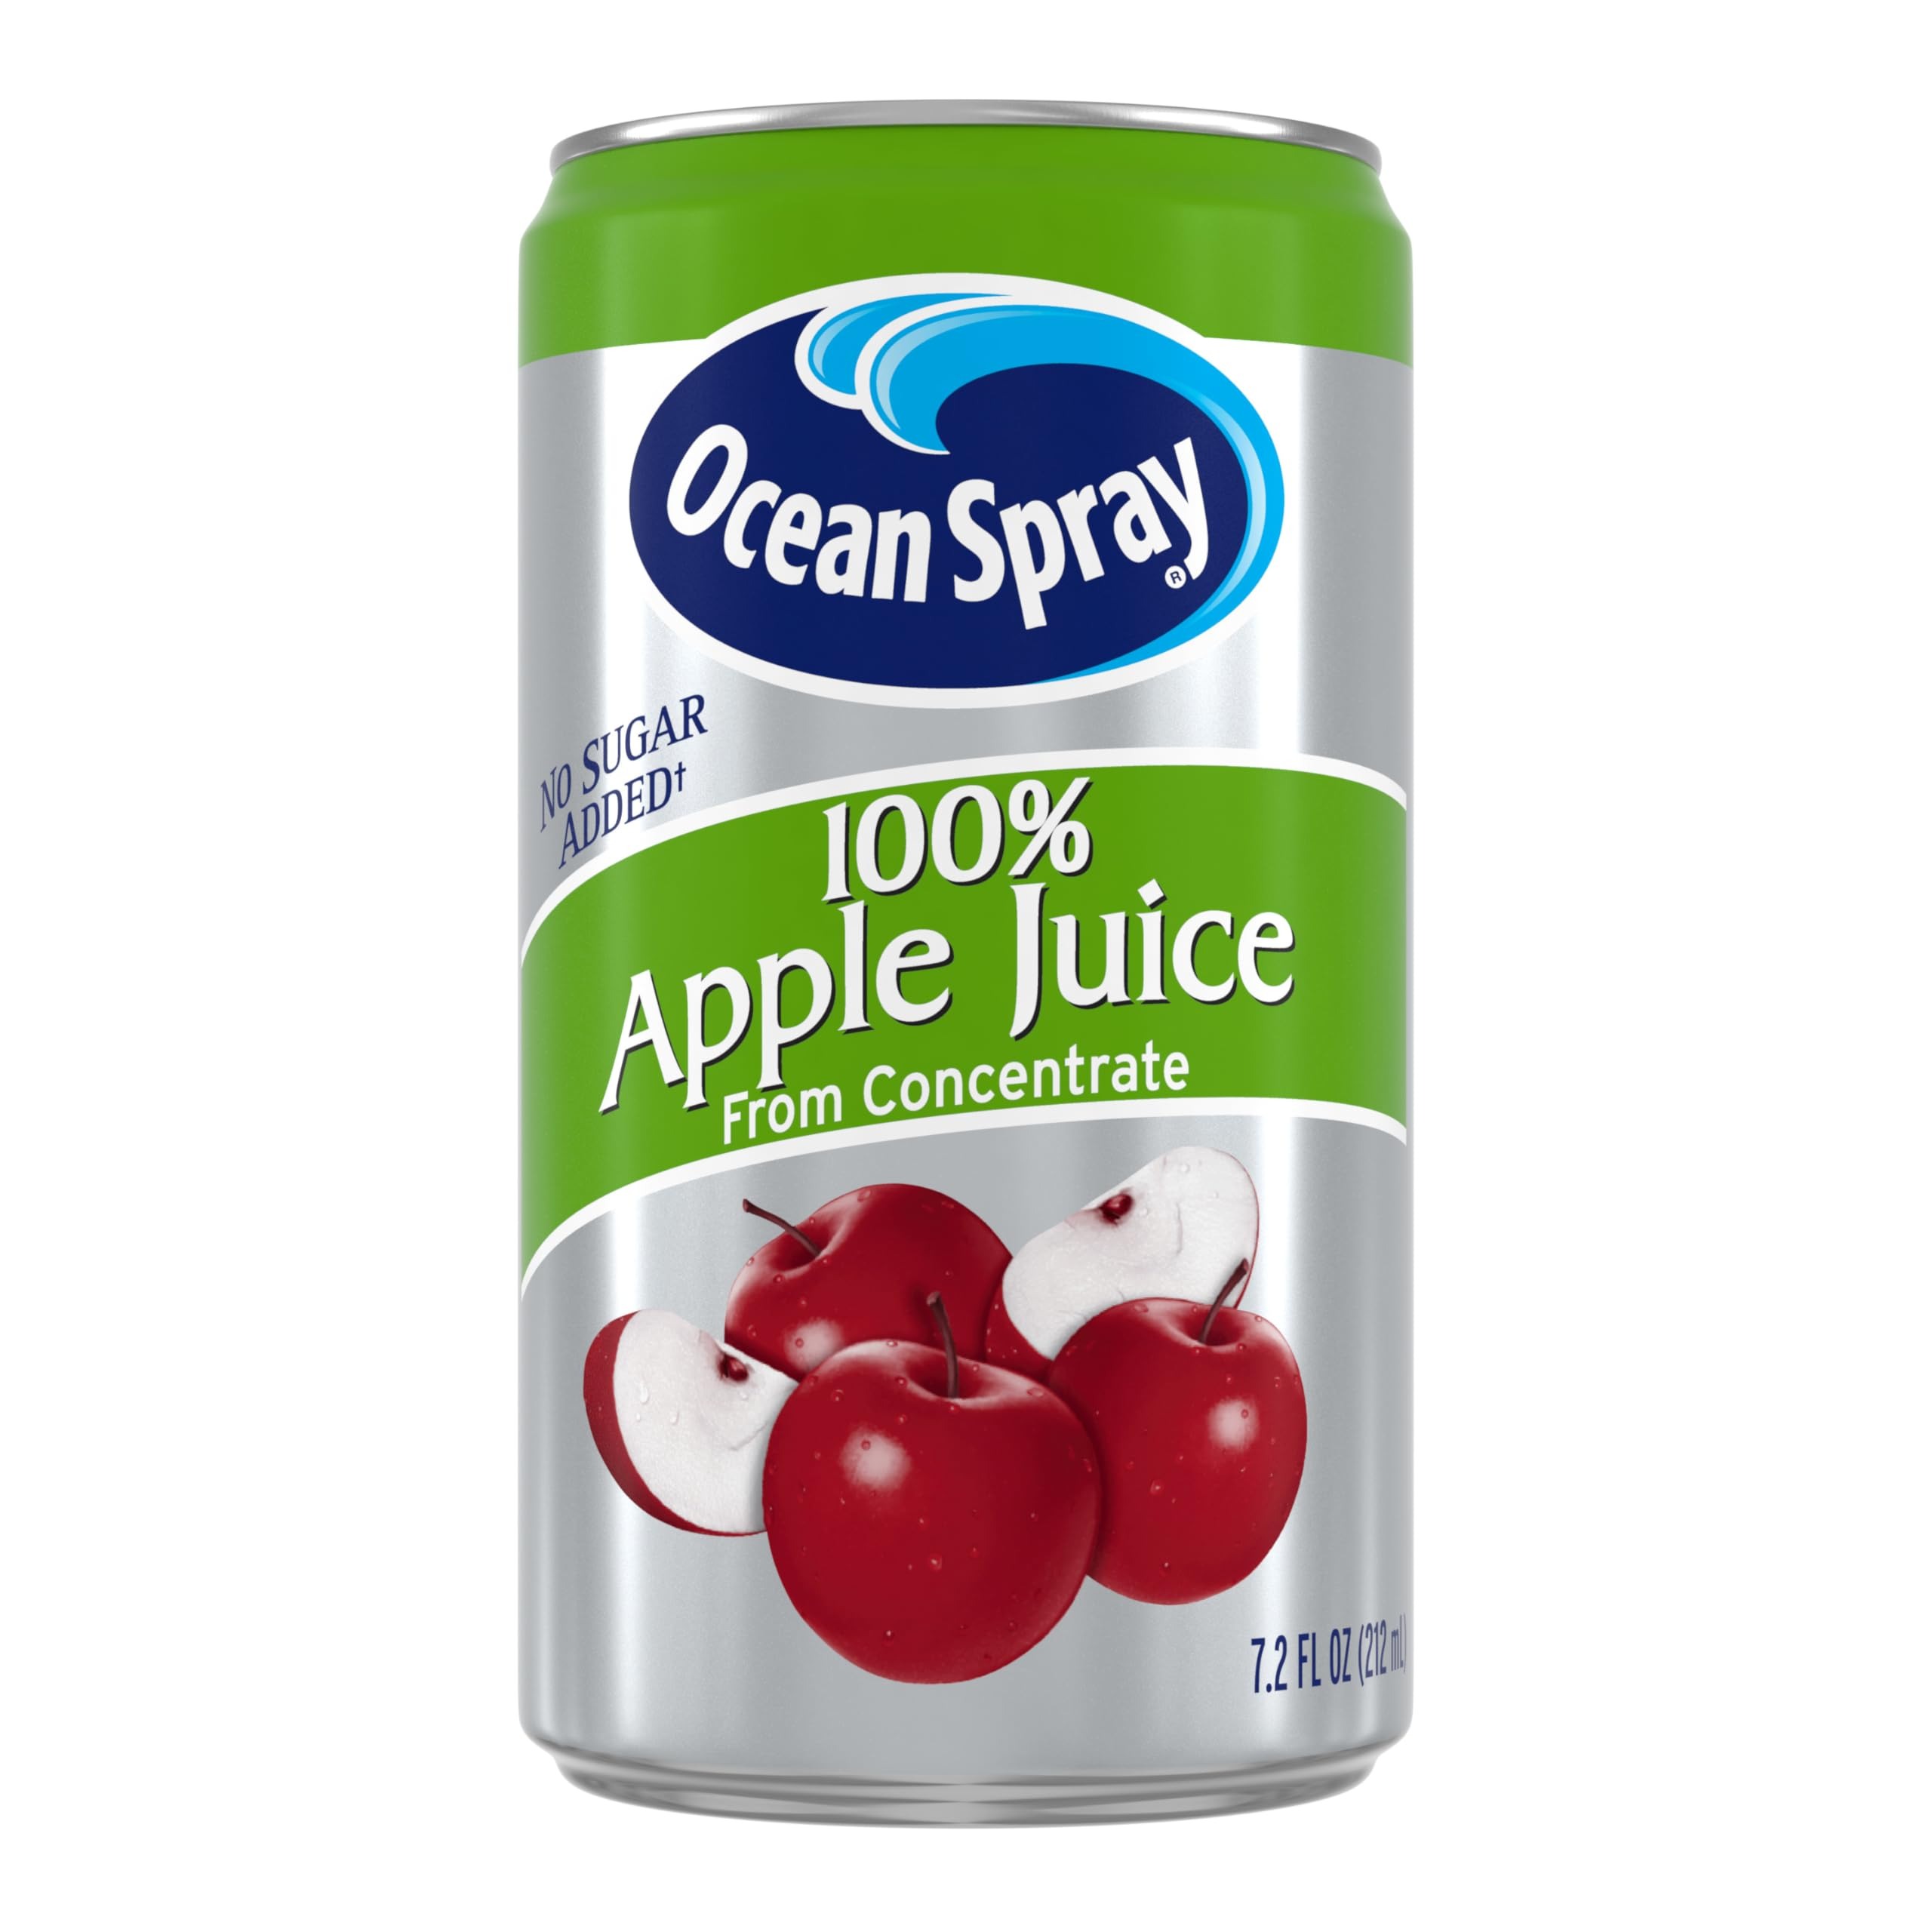
Item Name: Ocean Spray 100% Apple Juice, 7.2 oz Cans (Pack of 24)
Bullet Point 1: 100% Juice
Bullet Point 2: No Added Sugar
Bullet Point 3: No Artificial Colors, Flavors or Preservatives
Value: 172.8
Unit: Fl Oz

Price: 29.625